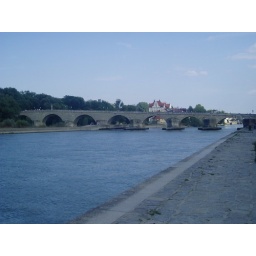
This is the oldest stone bridge in the world, and it crosses the Donau in Regensburg.